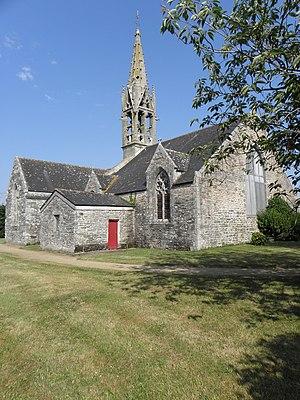
Église Saint-Annouarn de Peumerit (29). Chevet et flanc sud.